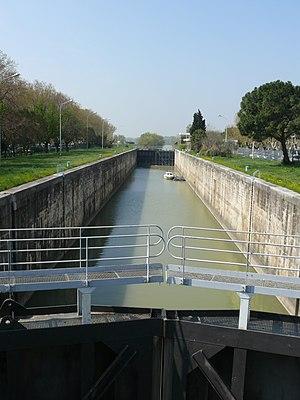
Le Canal de navigation d'Arles à Bouc est une liaison navigable, de construction humaine, reliant la ville d'Arles, au nord, à Port-de-Bouc, au sud, en parallèle du Rhône.